Thyra Samter Winslow

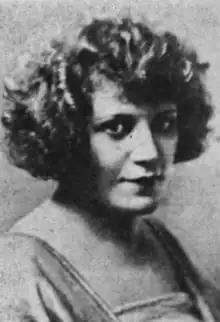
Thyra Samter Winslow, from a 1924 publication

Thyra Samter Winslow (March 15, 1886 – December 2, 1961) was an American short story writer, novelist, and film story writer, who published over 200 stories during her career, frequently for magazines such as "The Smart Set", "The American Mercury", and "The New Yorker".